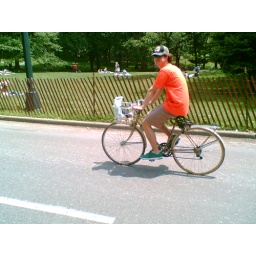
ipod-ified bike basket blasting modeselektor in central park